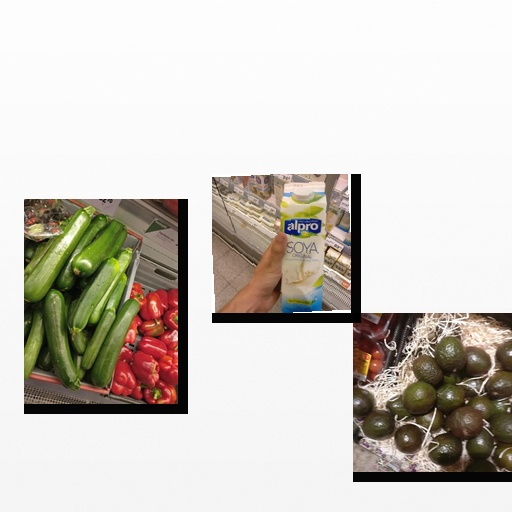
Food items: zucchini, soy_milk, avocado